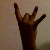
The image shows a hand gesture representing the number 8 in Indian Sign Language.